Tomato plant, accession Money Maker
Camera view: bottom (45 deg); turntable rotation: 240 degrees
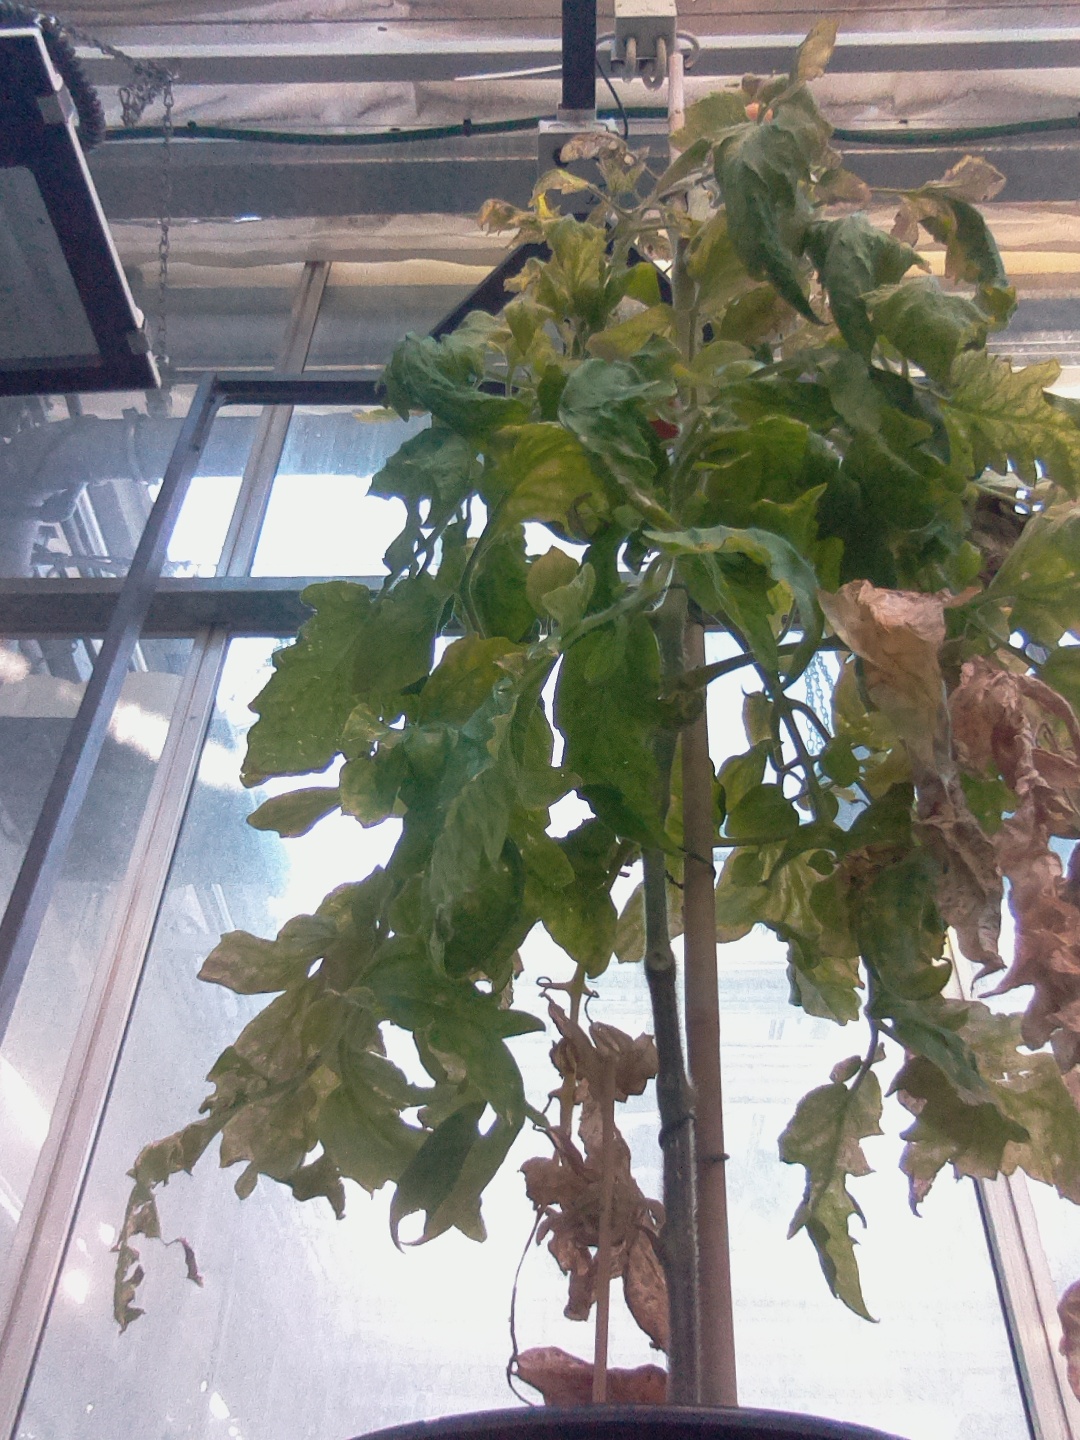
BBCH growth stage 82: 20%-30% of fruits show typical fully ripe color